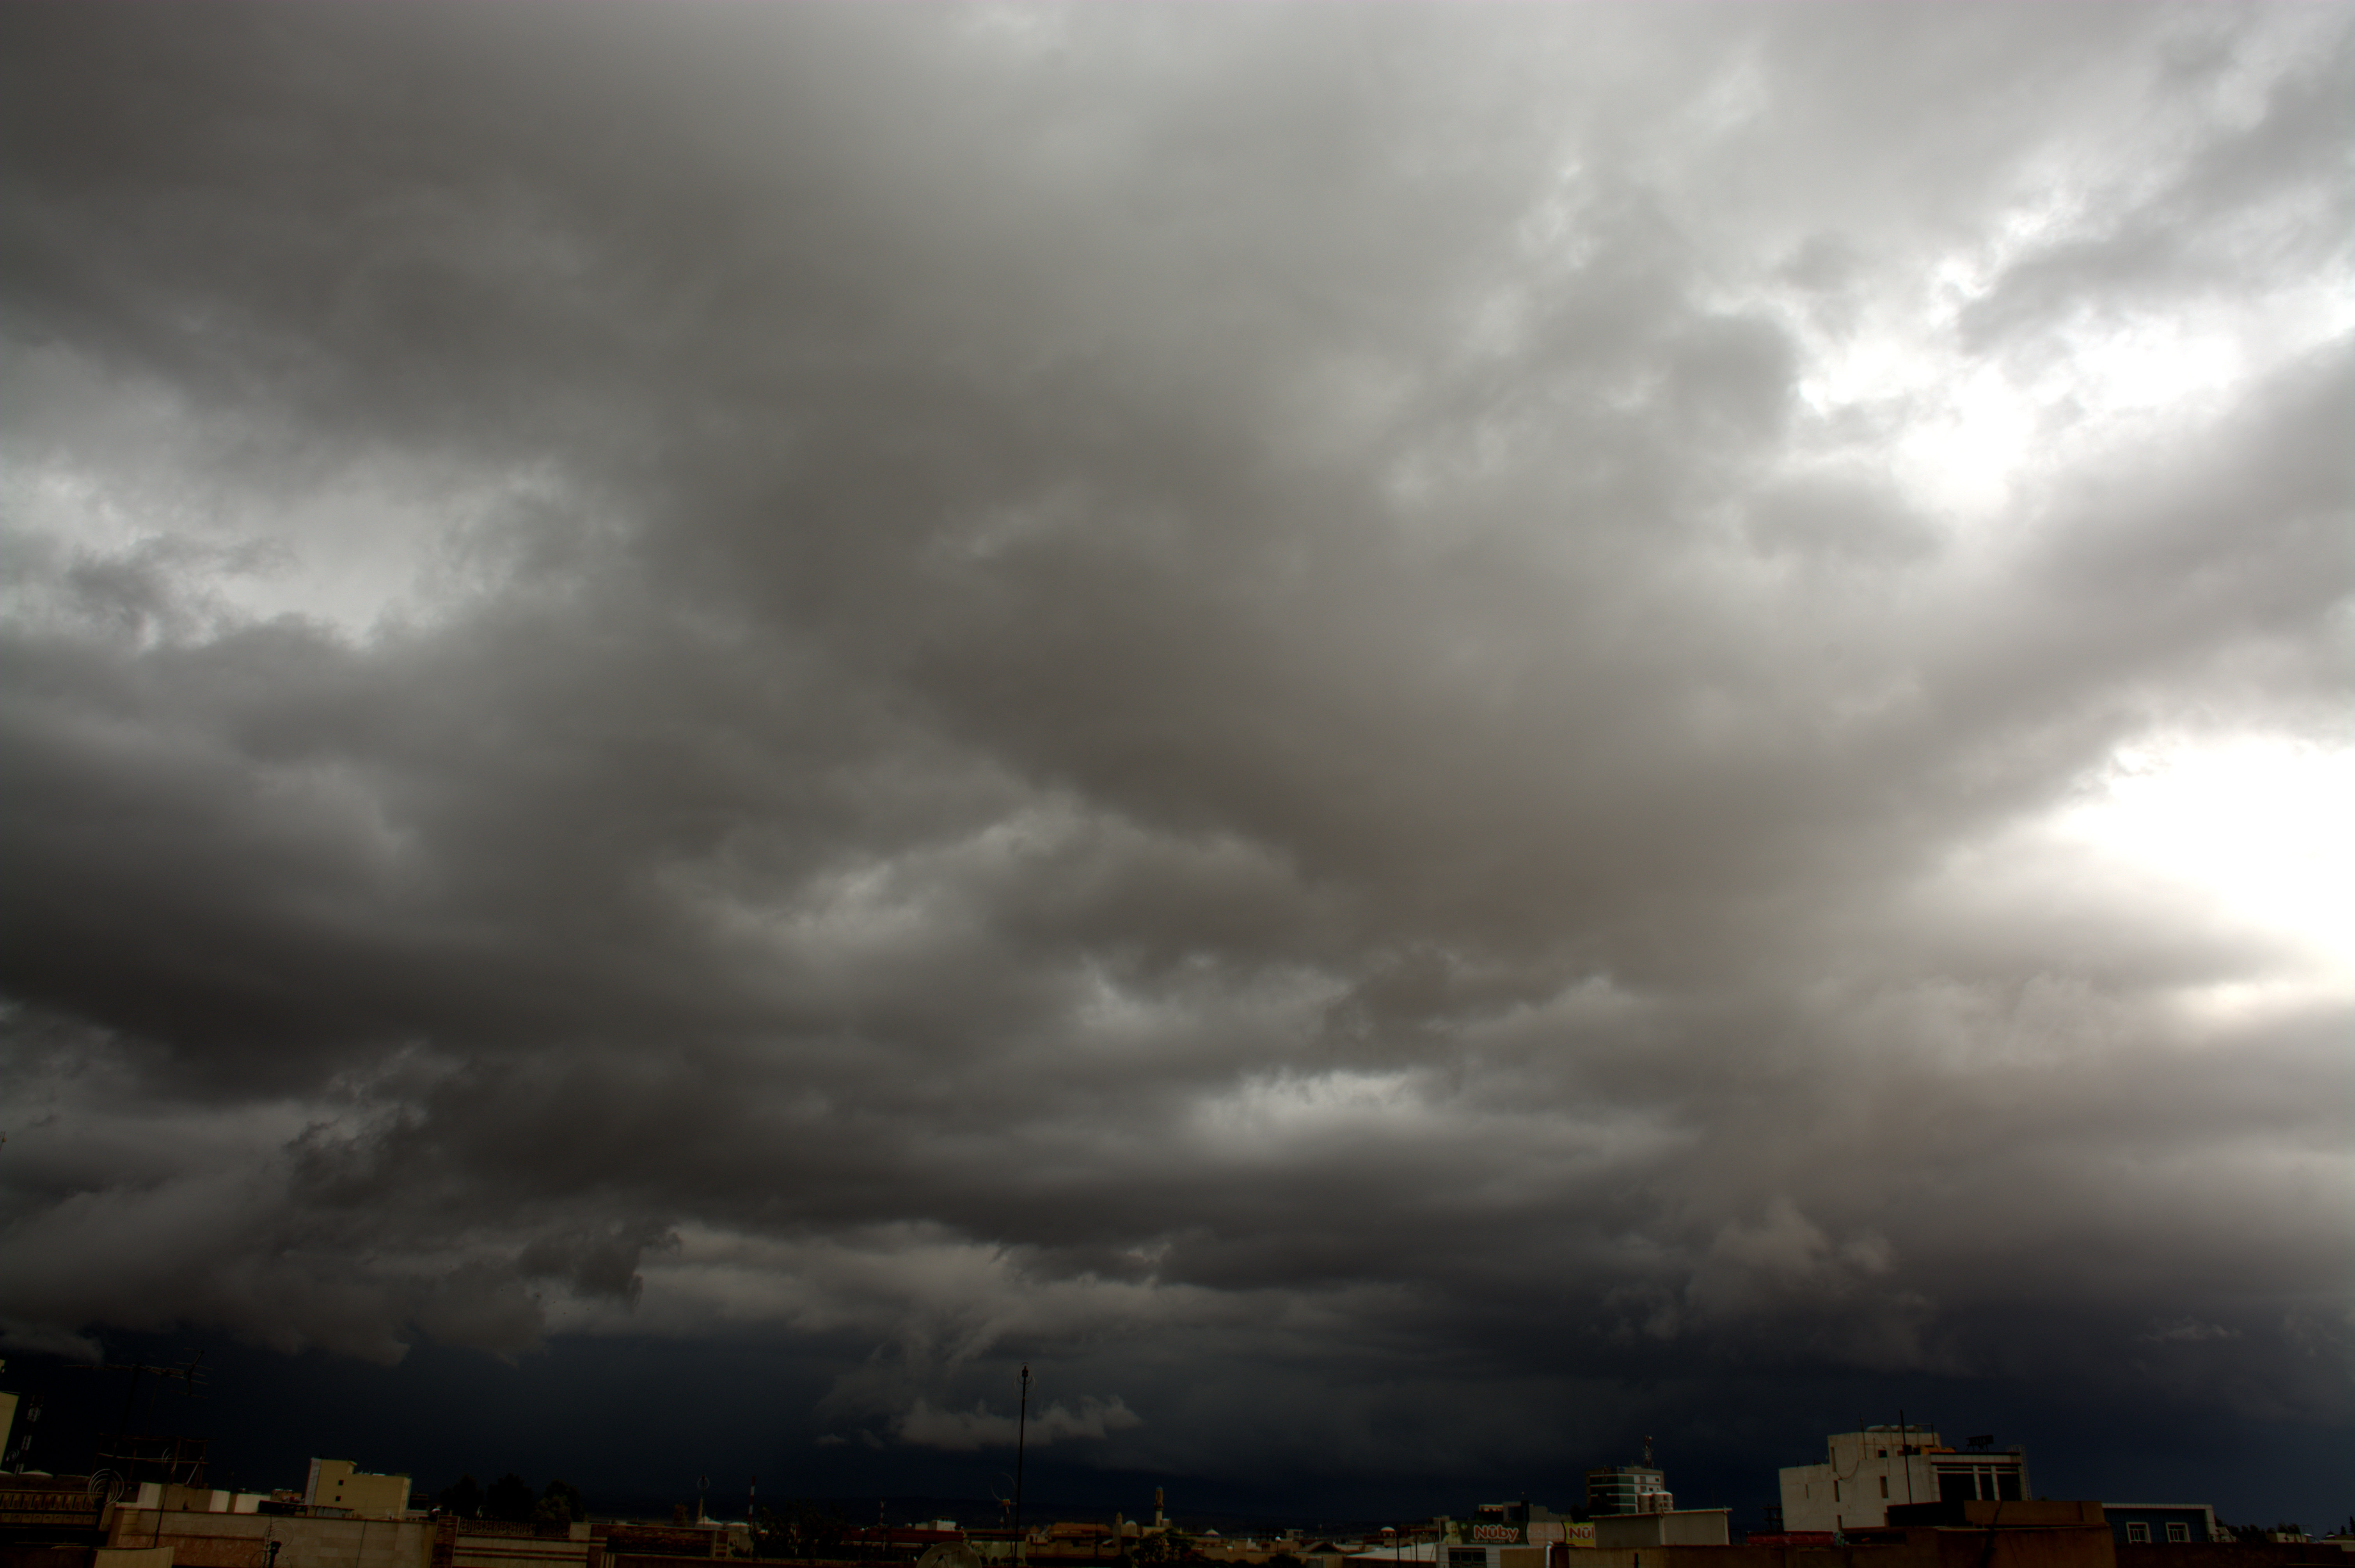
cloud, sky, cloudy, rain, atmosphere, weather, storm, cumulus, nikon, thunder, thunderstorm, like, amazing, nice, nikkor, wonderful, nikond7100, share, favorite, erbil, kurdistan, hawler, fav, phenomenon, meteorological phenomenon